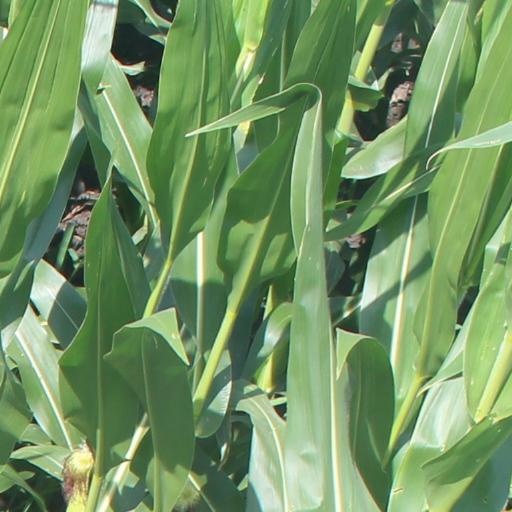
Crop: maize; corn